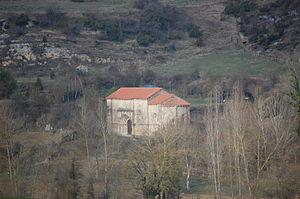
Markinez est une commune ou contrée de la municipalité de Bernedo dans la province d'Alava dans la Communauté autonome basque.